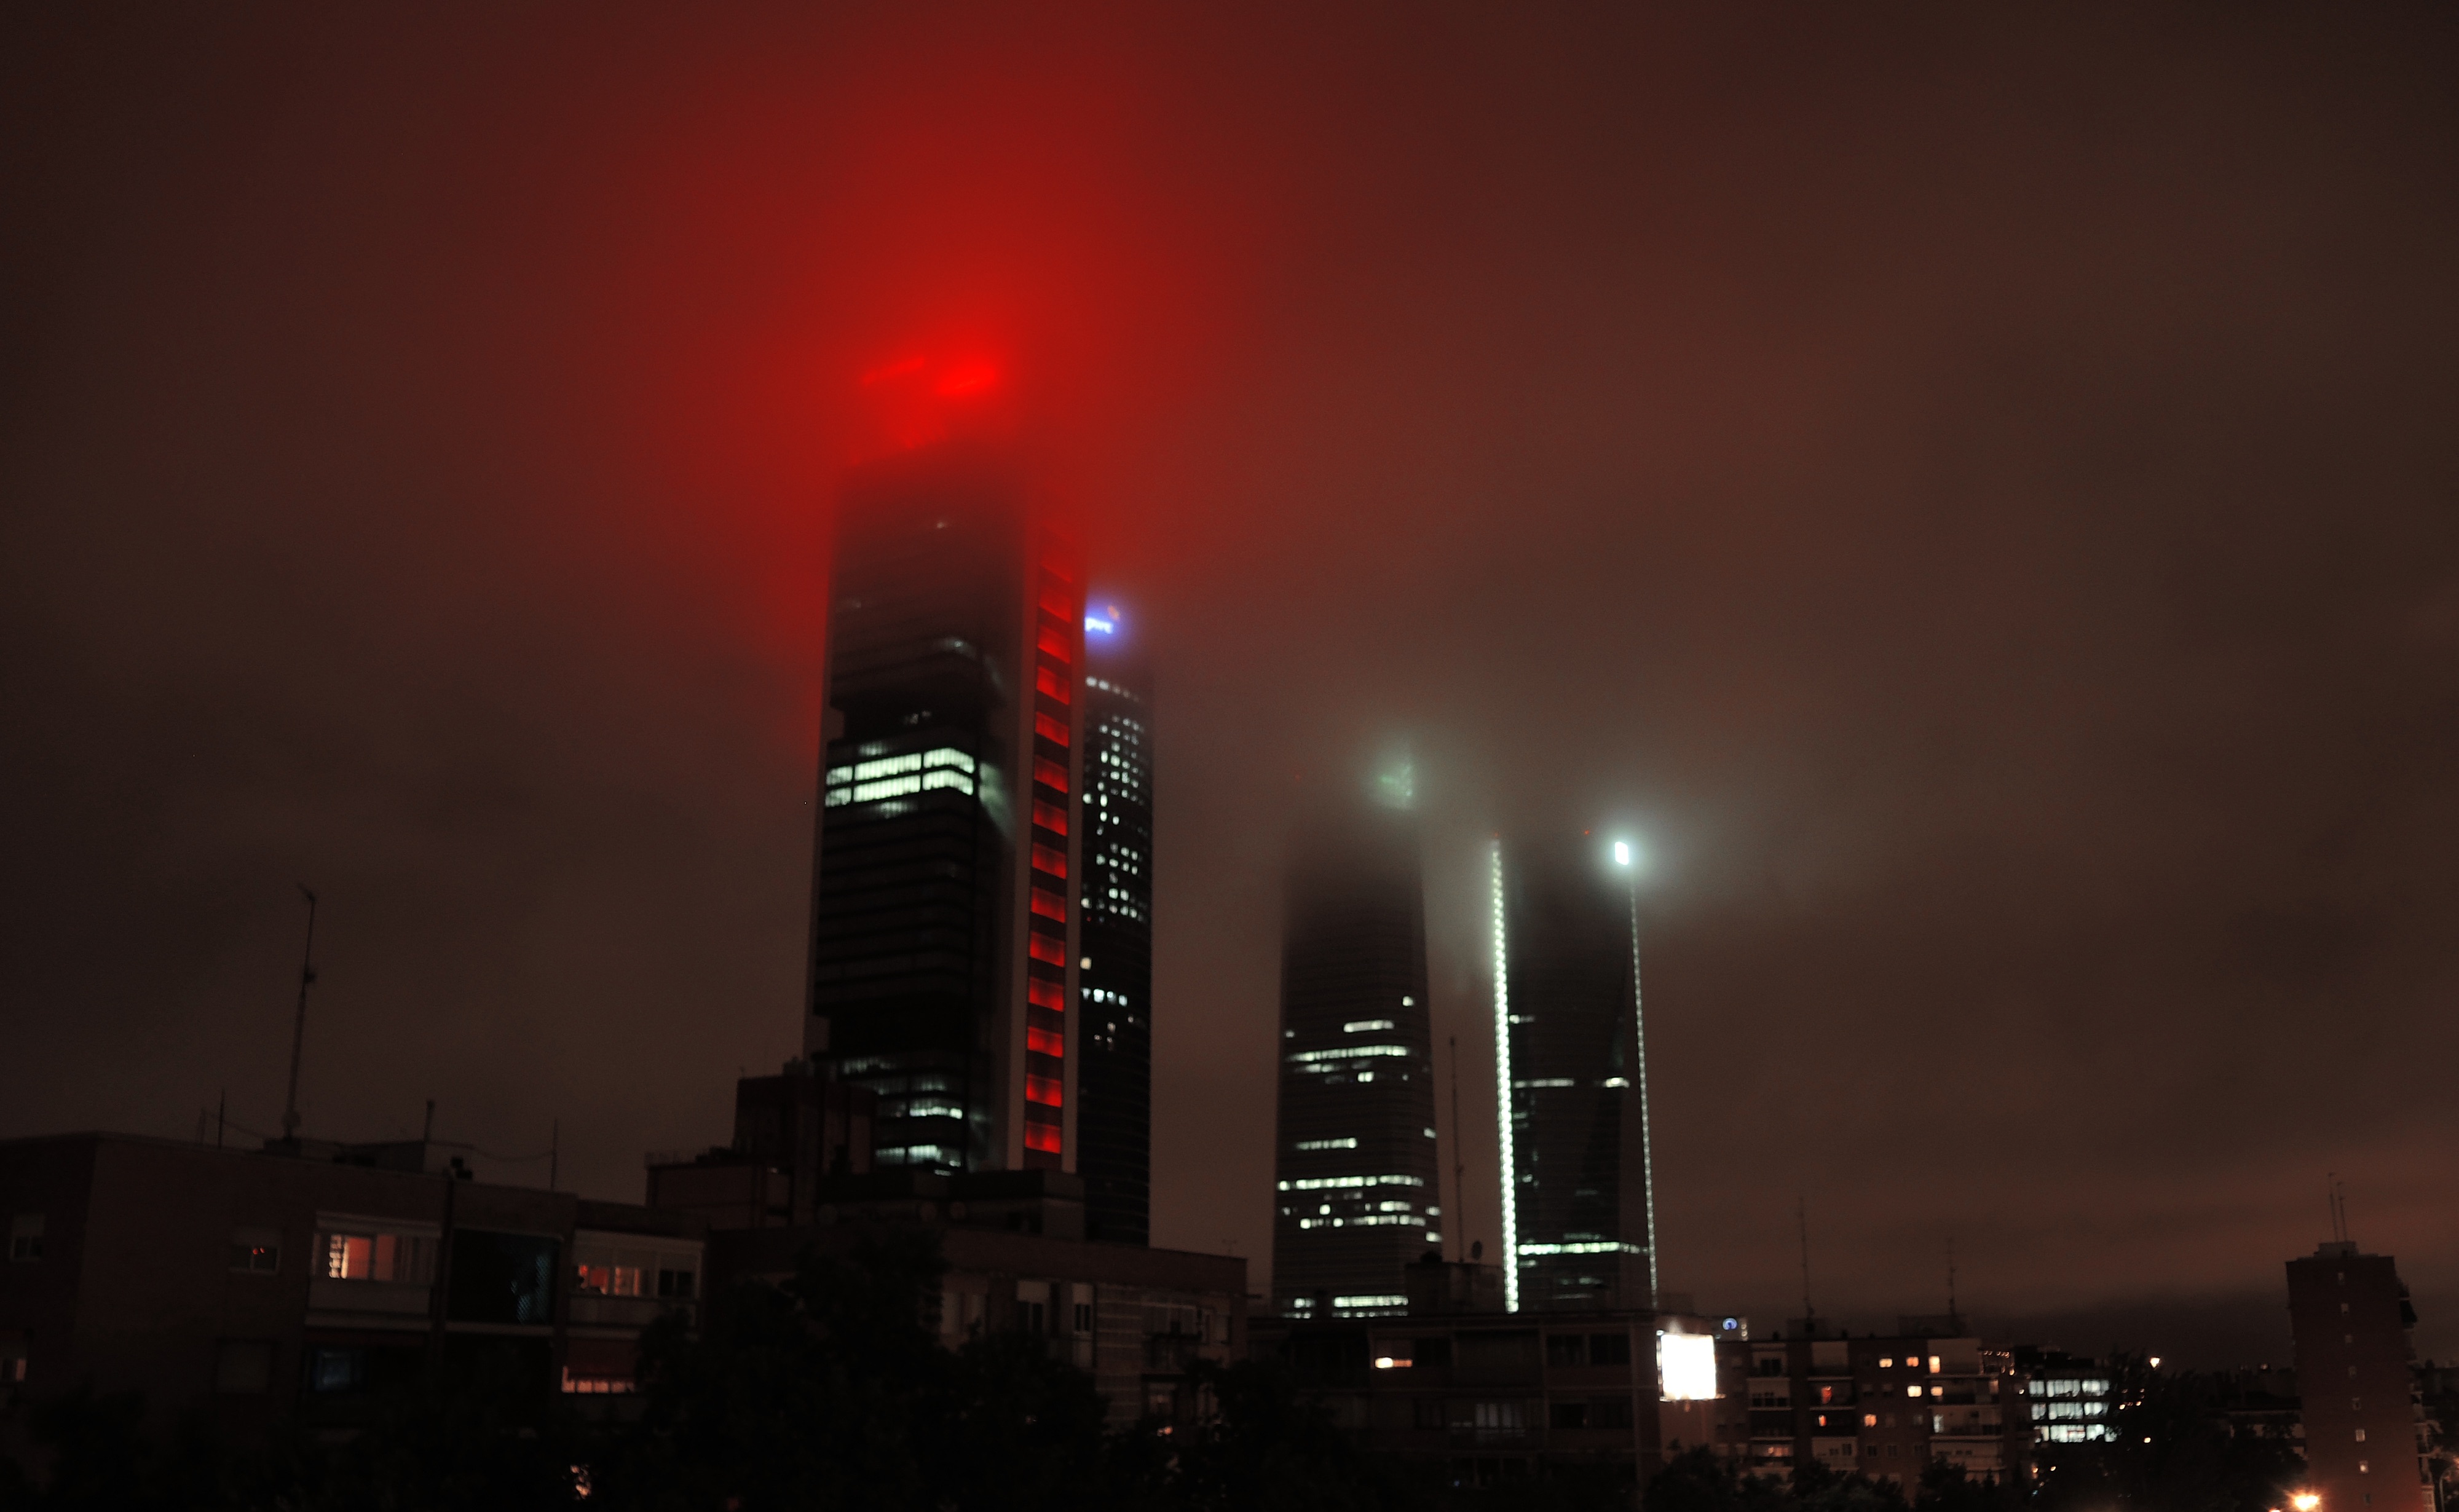
skyline, night, skyscraper, cityscape, dusk, evening, darkness, atmospheric phenomenon, atmosphere of earth